Capitella teleta

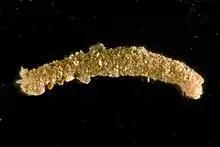
Brood tube

"Capitella teleta" embryos and early larval stages develop in a brood tube that surrounds the mother. The embryos are approximately 200 μm in diameter. Over the course of approximately a week, the embryos develop into non-feeding larvae which form musculature, a centralized nervous system, two circular ciliary bands, two eye spots, segments, and setae. The larvae are non-feeding and the digestive system develops at a later stage than other organs. Pre-metamorphosis larvae can be categorized into nine stages, with each stage lasting approximately one day. Upon further body elongation and gut maturation, the larvae emerge from the brood tube, and swim forward with a rotational turn via the beating of cilia organized within two circular bands, the prototroch and telotroch. Larvae exhibit positive phototactic behavior in which they swim towards light, potentially an adaptation to aid in larval dispersal "C. teleta" is an indirect developer and undergoes metamorphosis from a swimming larva into a burrowing juvenile. Metamorphosis is characterized by cilia loss, body elongation, and crawling behavior. Marine sediment functions as a cue to initiate metamorphosis into juvenile worms that thereafter grow into mature adults. Competent larvae can be induced to metamorphose into juveniles when exposed to the B vitamins Nicotinamide (B3) and Riboflavin (B2), suggesting that these chemical compounds may be responsible for the inductive role of the marine sediment in larval metamorphosis. The number of offspring in each brood tube can vary between 50 - 400 individuals, and is influenced by food quality.